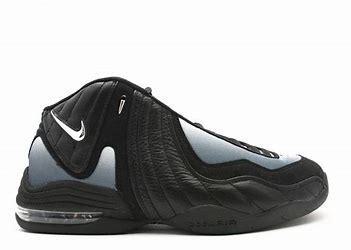
Brand: Nike
Model: Air 3